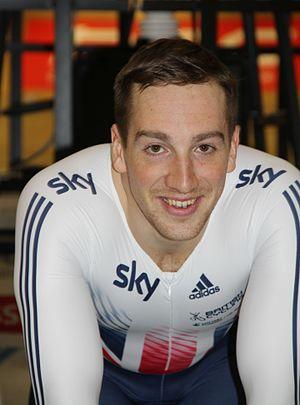
Lewis Oliva est un coureur cycliste sur piste gallois, actif dans les années 2010. Dans les épreuves de vitesse, il a obtenu plusieurs titres de champion de Grande-Bretagne. Il a également médaillé d'argent du keirin aux Jeux du Commonwealth de 2018.